Evolution of languages

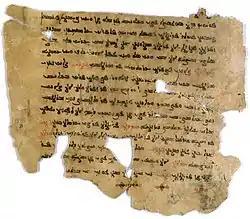
Sogdian Christian text written in Estrangelo, discovered at Turpan, 9th—11th century.

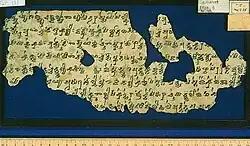
Tocharian manuscript

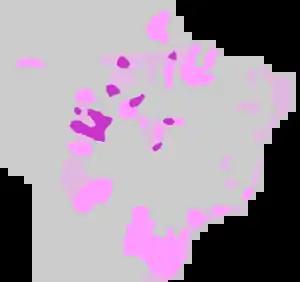
Tupi–Guarani (medium pink), other Tupian (violet), and probable range of Tupi-Guarani languages in 1500 (pink-gray)

Around the Bay of Bengal, early forms of the Bengali language began to evolve from Sanskrit and Magadhi Prakrit, diverging from Odia and Bihari around 500. Proto-Bengali was spoken by the Sena dynasty and in the Pala Empire. In the Sultanate of Bengal it became a court language, acquiring loanwords from Persian and Arabic.